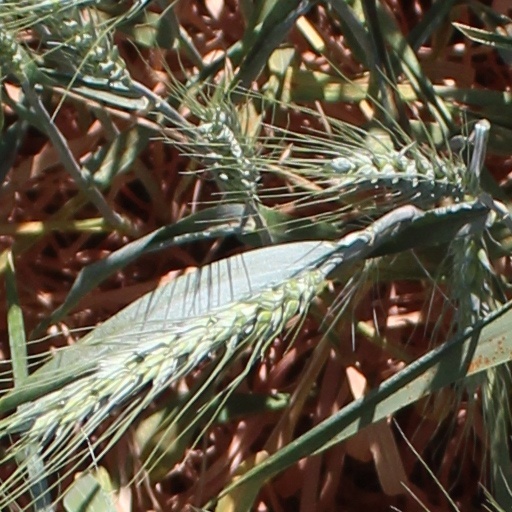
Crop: wheat